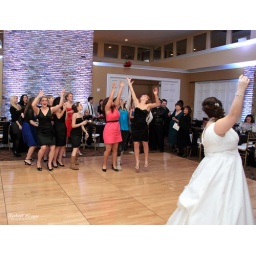
Callie tosses the bouquet and it looks like a battle between Andrea, Anna, and the girl in blue to catch the prize.